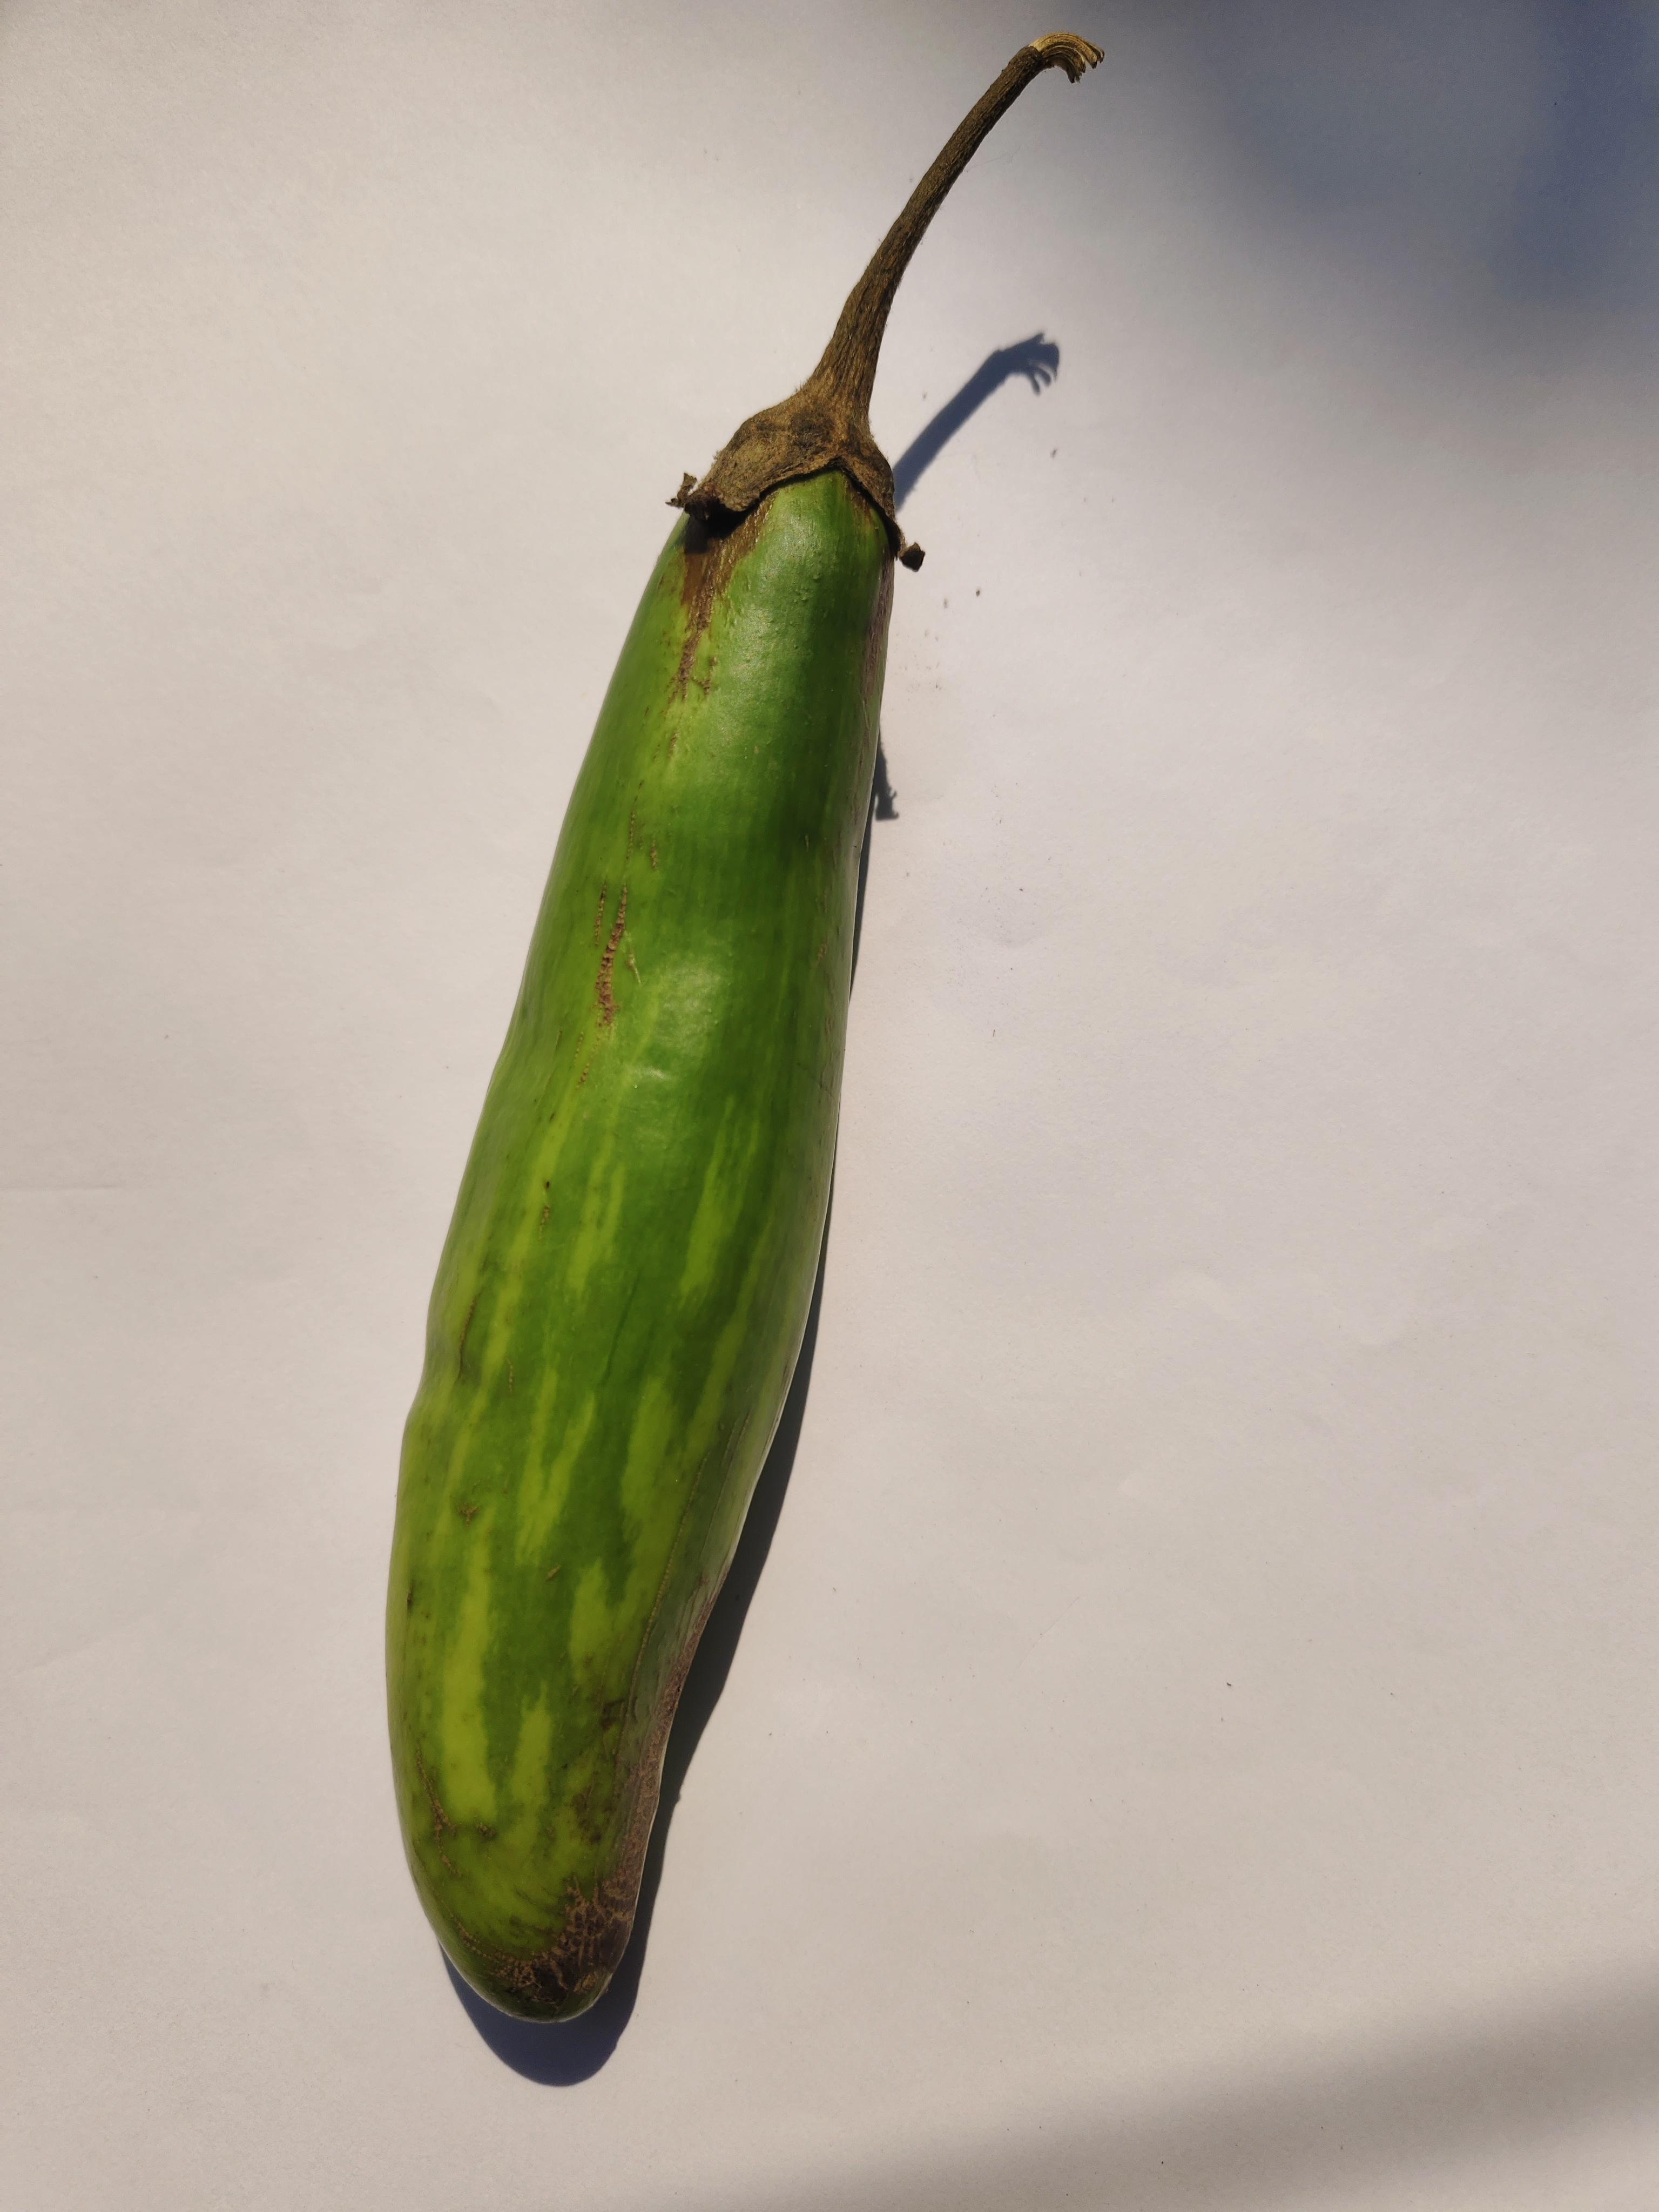
Label: Brinjal